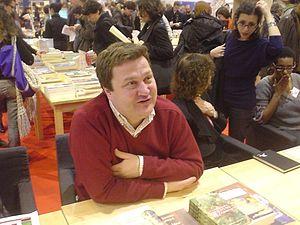
Sébastien Lapaque au Salon du Livre à Paris en 2010.
Sébastien Lapaque, né le 2 février 1971 à Tübingen en Allemagne, est un romancier, essayiste et intellectuel français.
Joseph Malègue est un écrivain français, né à La Tour-d'Auvergne le 8 décembre 1876 et mort à Nantes le 30 décembre 1940.
Augustin ou Le Maître est là est un roman-fleuve français de Joseph Malègue publié en 1933. Il raconte la vie d'Augustin Méridier, né à la fin des années 1880. Au cours de sa brève existence, cet esprit supérieur rencontre toutes les formes d'amour, complexes et extrêmes, et leurs chagrins.